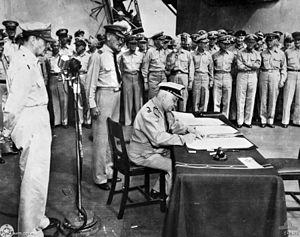
Conrad Emil Lambert Helfrich, né le 11 octobre 1886 à Semarang et mort le 20 septembre 1962 à La Haye, est un amiral de la Marine royale néerlandaise et une figure-clé des Pays-Bas au cours de la Seconde Guerre mondiale.